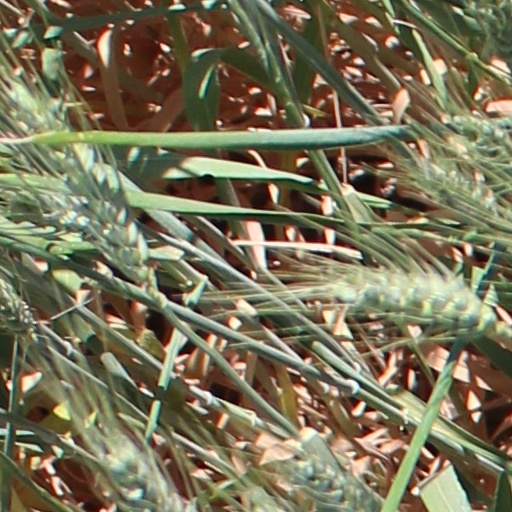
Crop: wheat